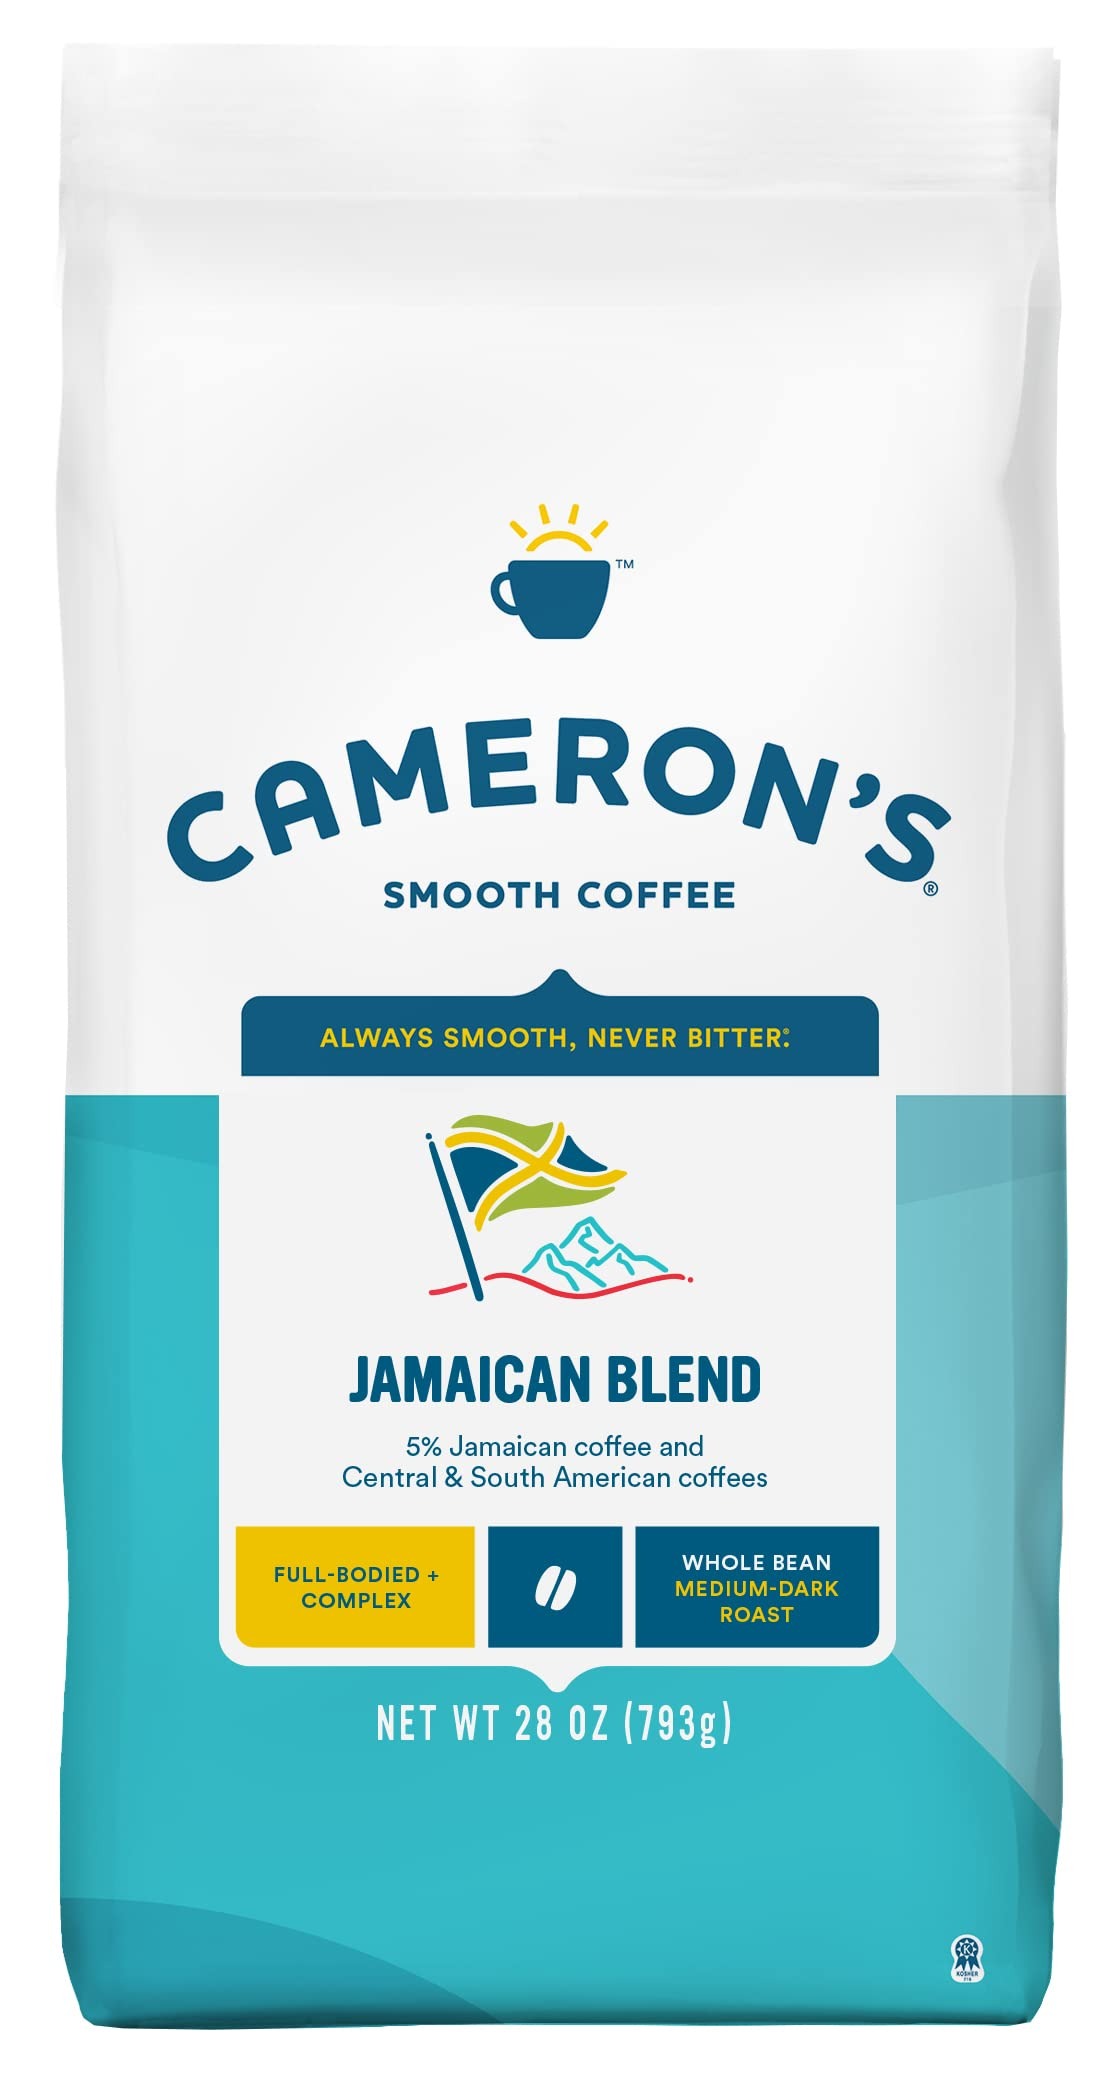
Item Name: Cameron's Coffee Jamaican Blend Whole Bean Coffee, Medium-Dark Roast, 100% Arabica, 28-Ounce Bags, (Pack of 4)
Bullet Point 1: PACKAGING MAY VARY
Bullet Point 2: ALWAYS SMOOTH, NEVER BITTER: (4) 28-Ounce Bag of Whole Bean Coffee, 100% Premium Arabica Beans, Jamaican Blend
Bullet Point 3: FULL-BODIED MEDIUM-DARK ROAST: Jamaican coffee blended with Central & South American beans brings a complex flavor and delicate spiciness with hints of chocolate to fill your morning mug
Bullet Point 4: POSITIVELY FOCUSED: From roasting in small batches to reducing water consumption, Cameron’s Coffee is committed to making every day brighter; Creating positive change means caring about our coffee, farmers and the environment
Bullet Point 5: CAMERON'S PUTS QUALITY FIRST: We choose only 100% Premium Arabica beans, hand crafted in small batches, leaving you with a craveable cup of coffee that's never over-roasted
Value: 112.0
Unit: Ounce

Price: 100.45